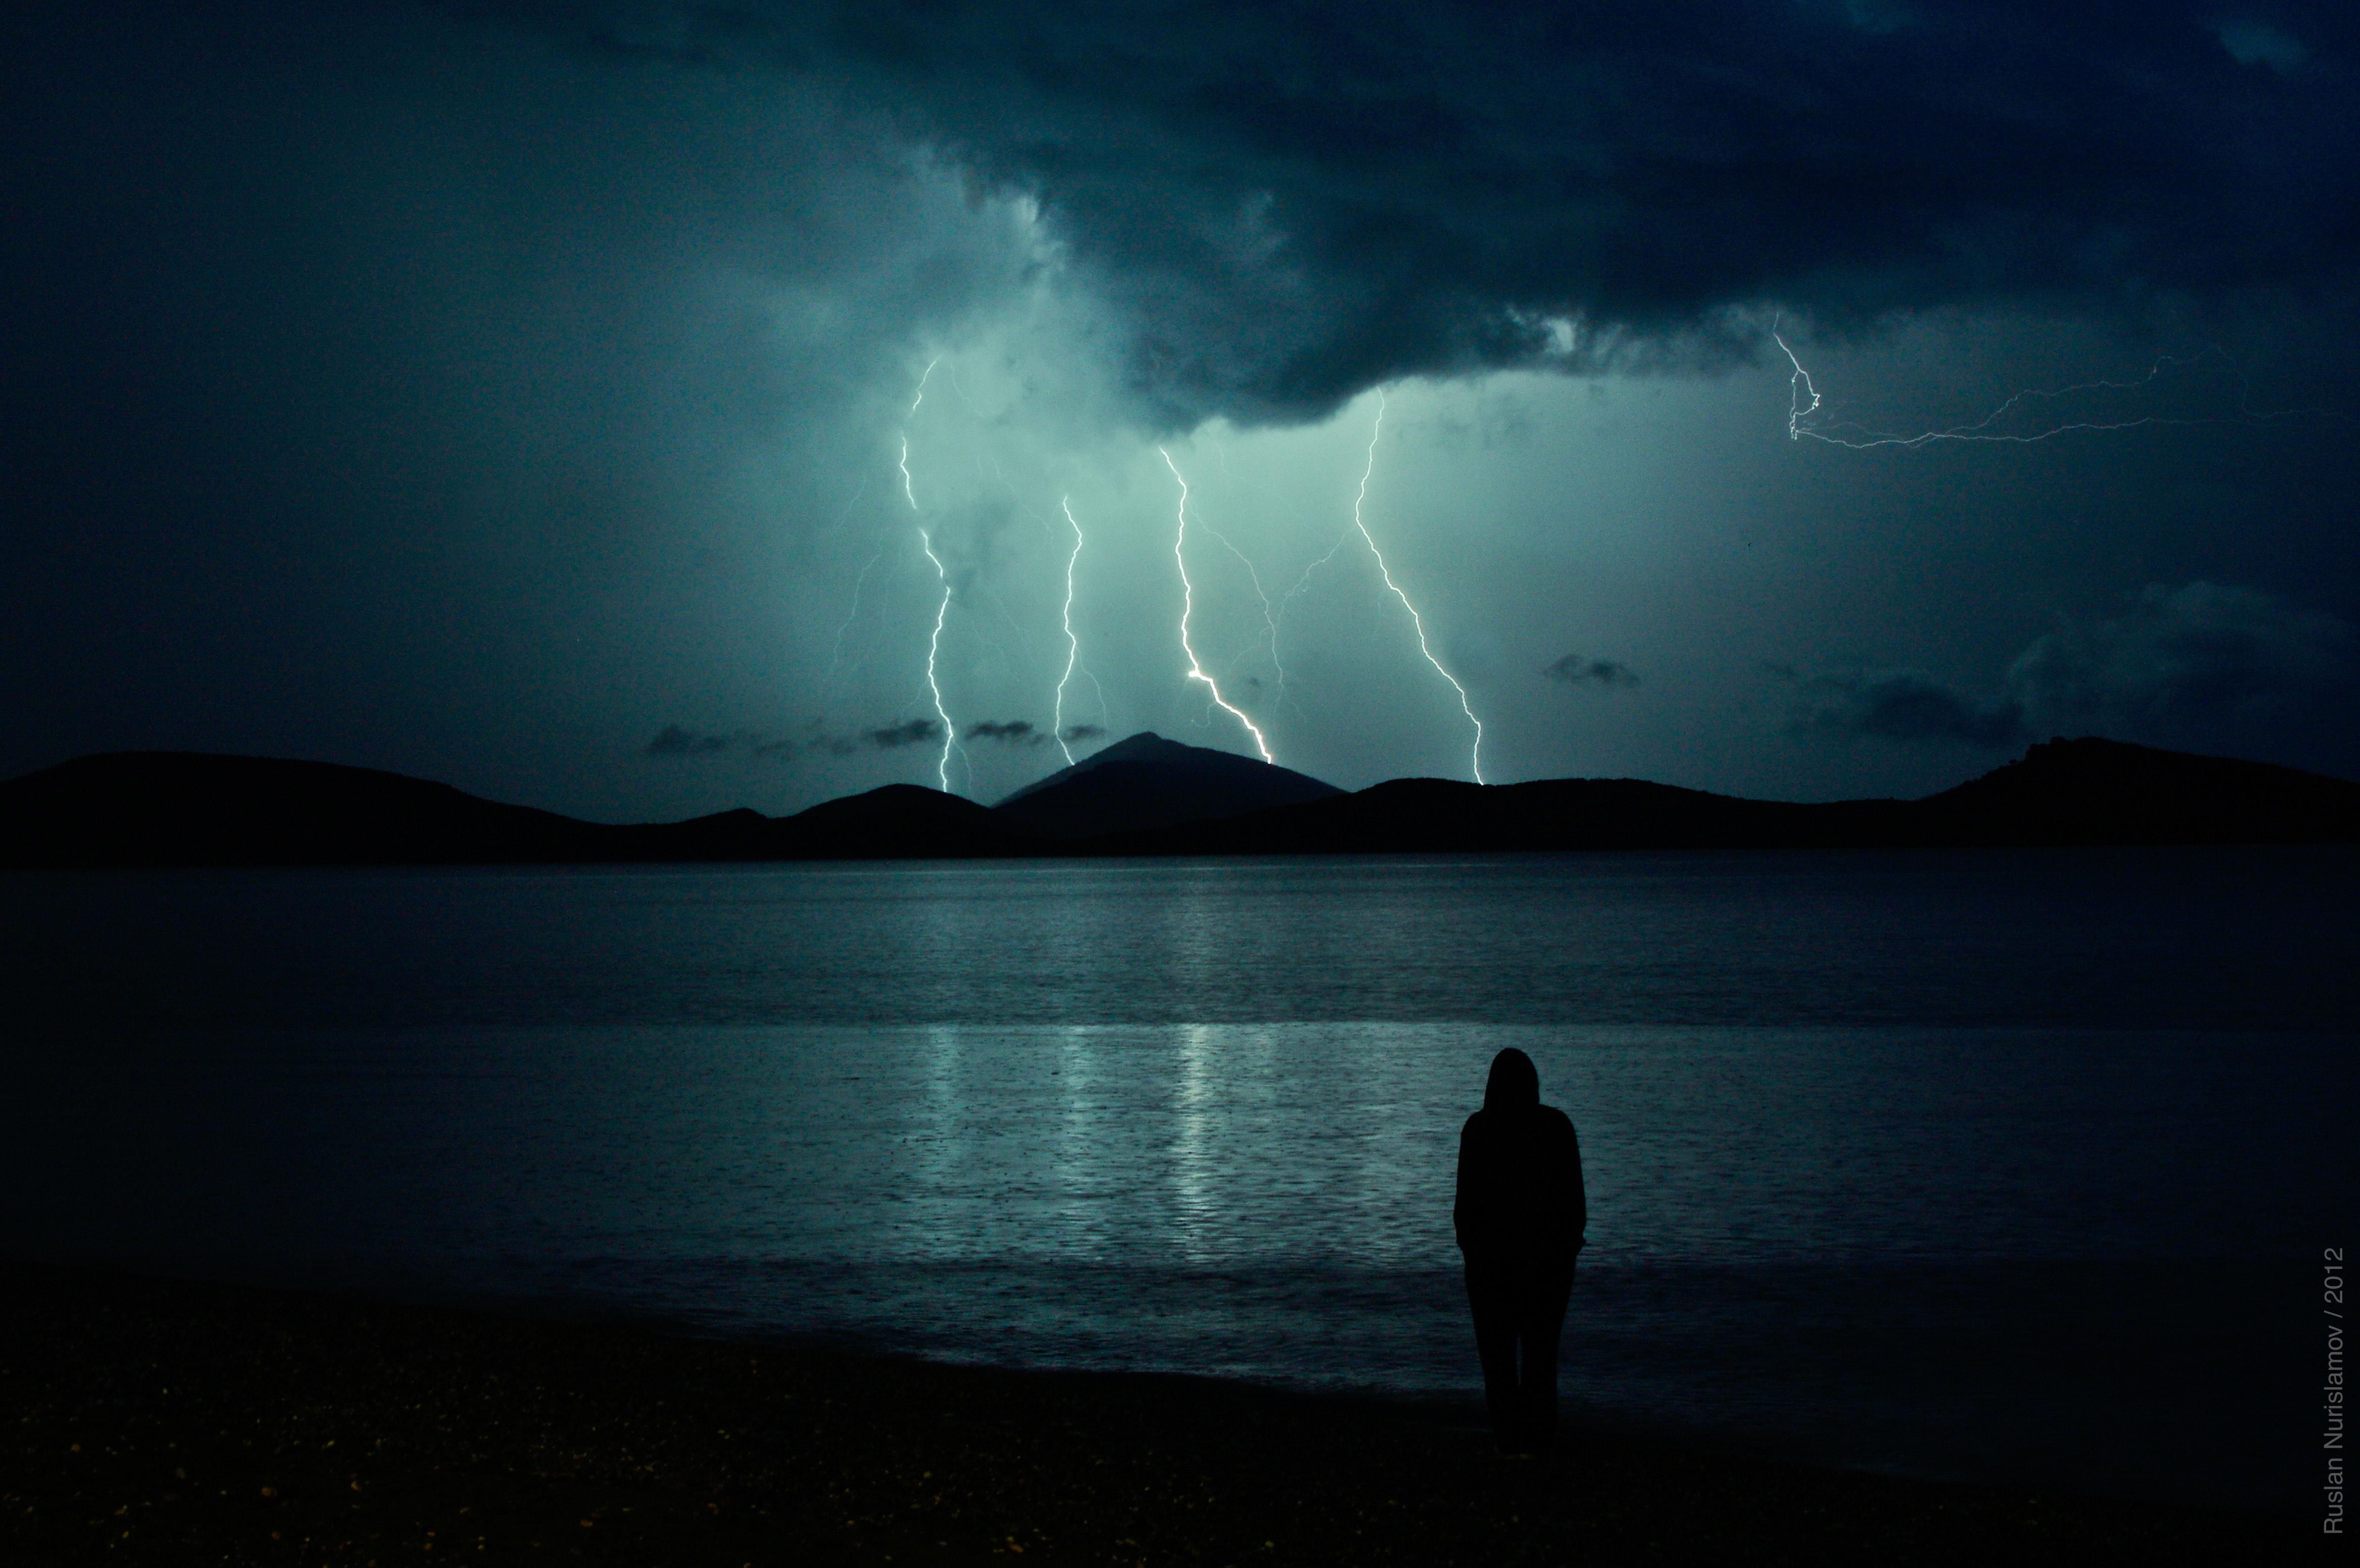
nature, night, atmosphere, weather, darkness, blue, lightning, thunder, flash, clouds, bolt, thunderstorm, dramatic, shock, spectacular, strike, dangerous, striking, rainstorm, discharge, lightning storm, thunderbolt